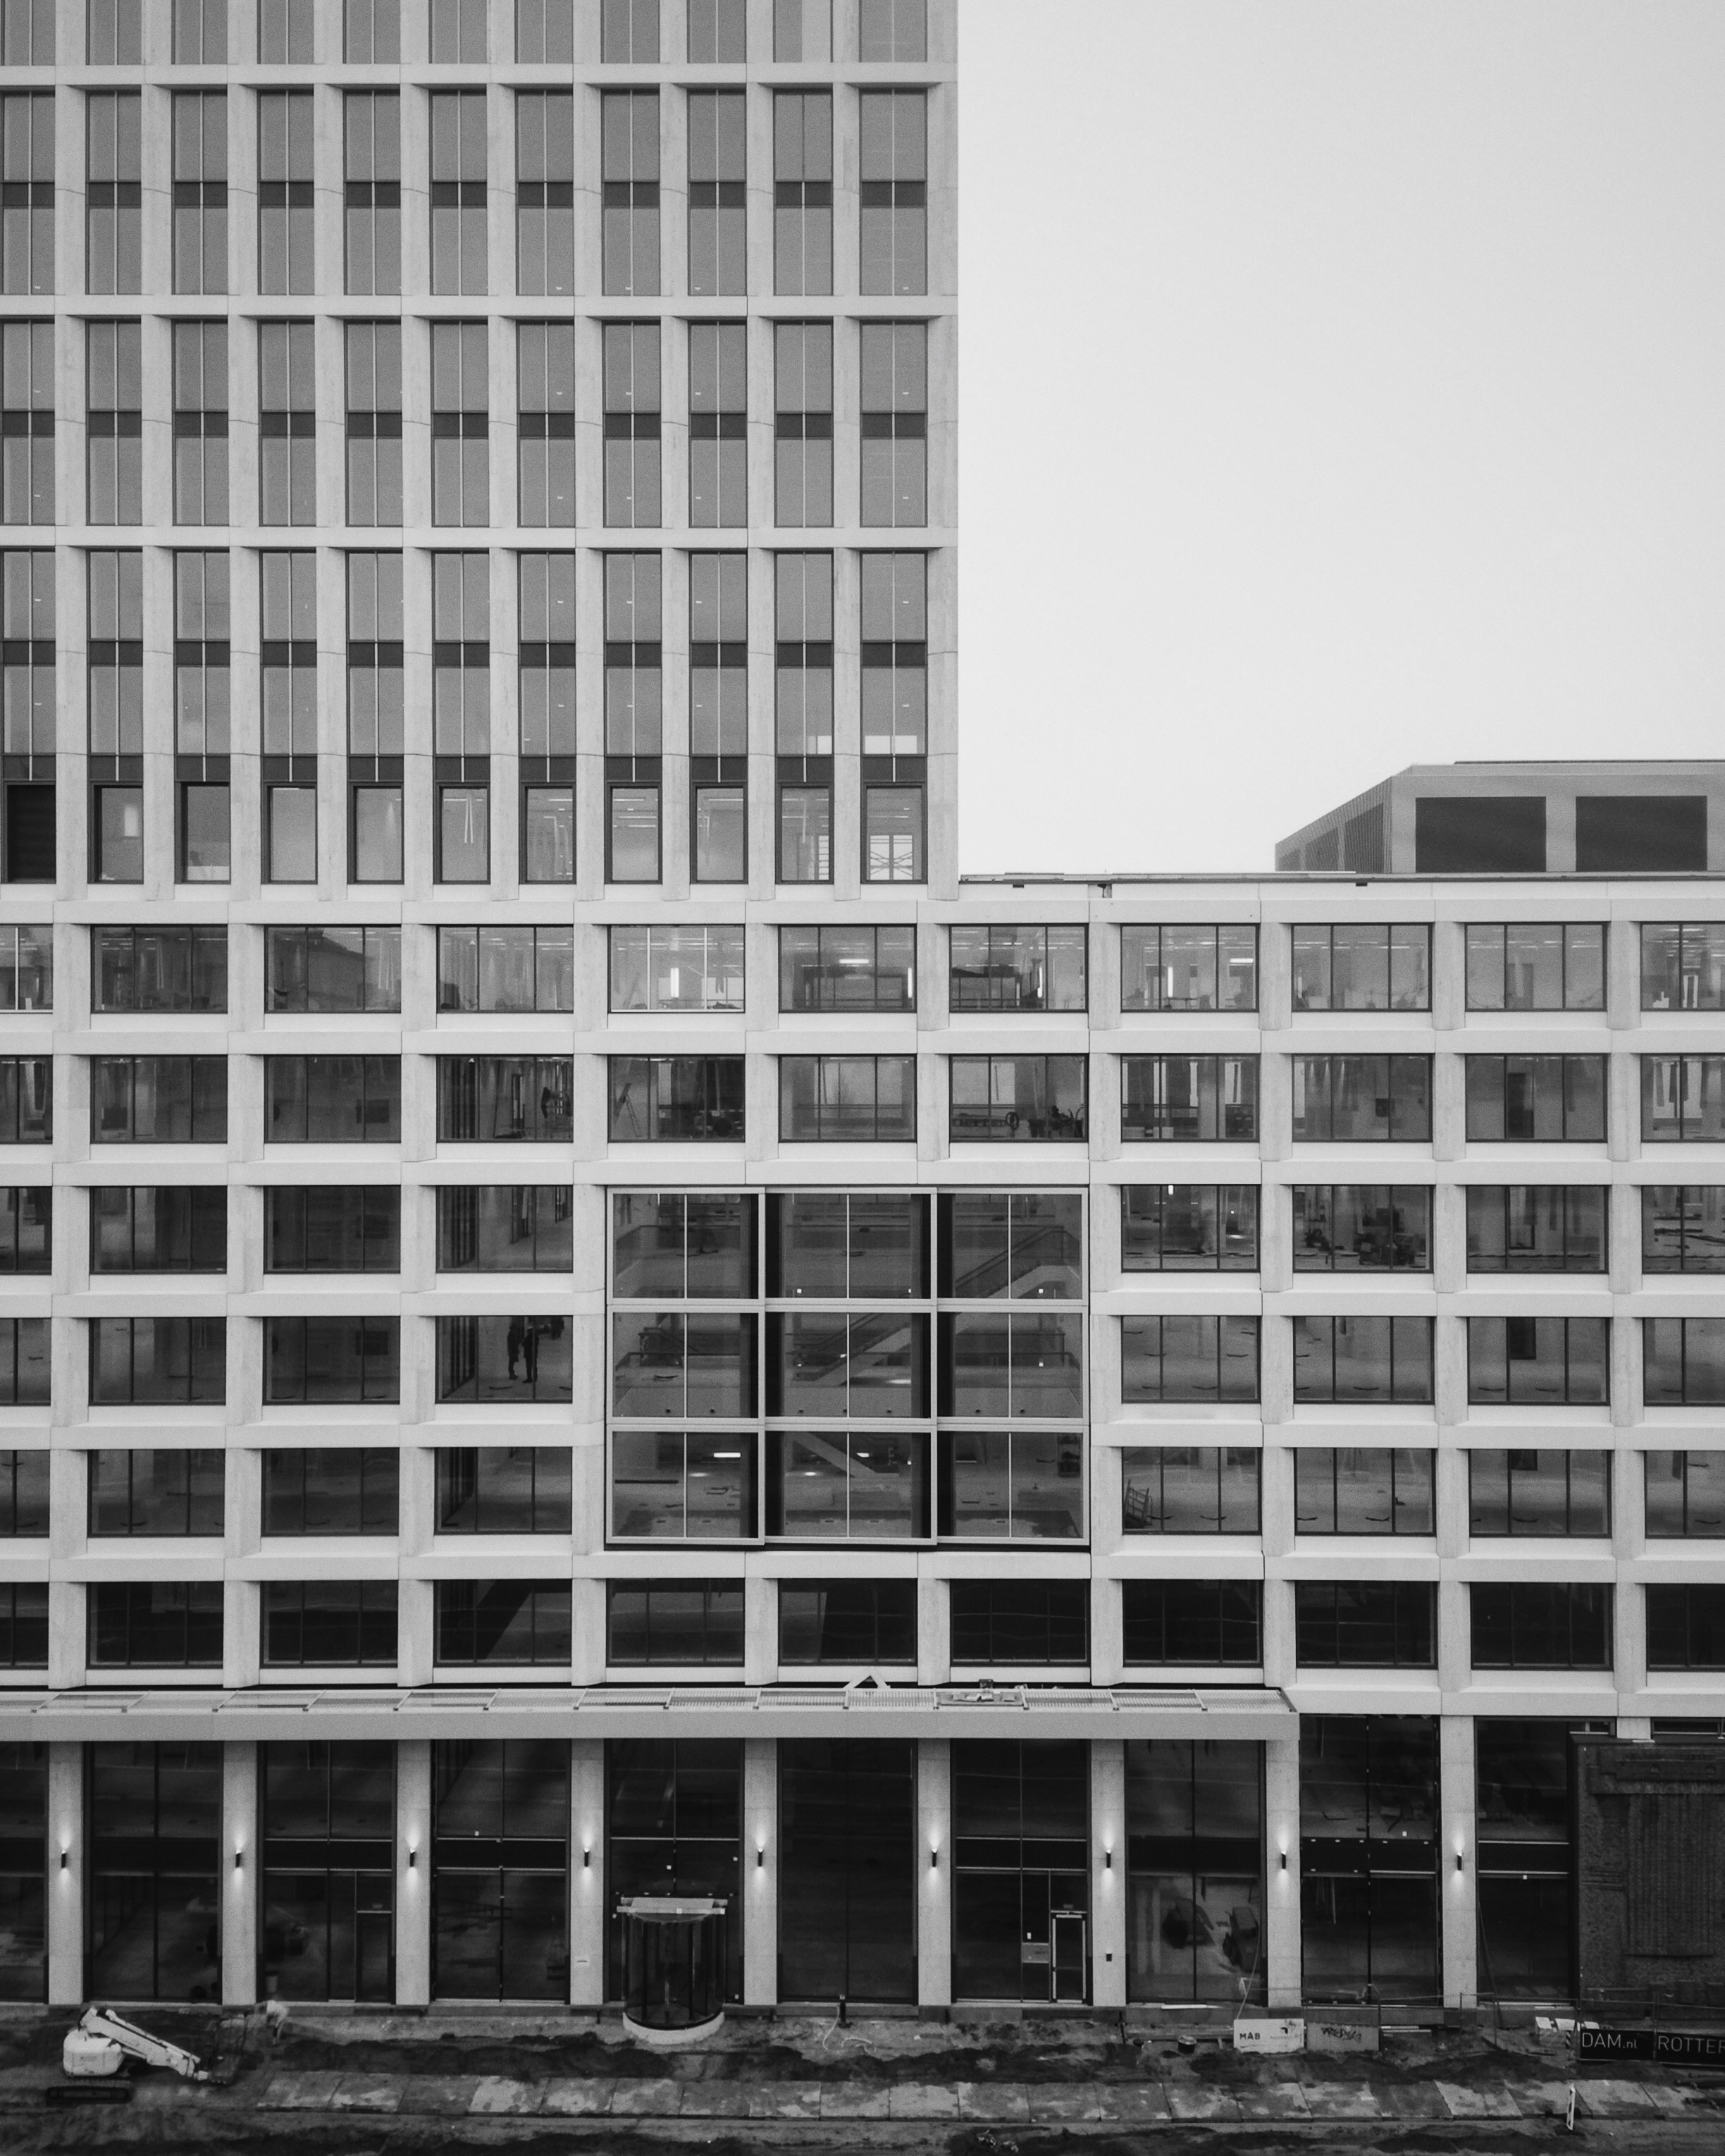
black and white, architecture, window, building, city, skyscraper, downtown, line, facade, monochrome, brick, tower block, shape, metropolis, urban area, monochrome photography, residential area, window covering, brutalist architecture